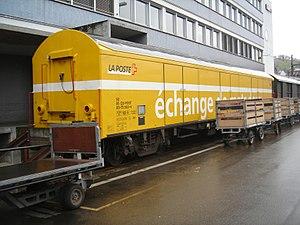
Une tapissière est une voiture hippomobile à quatre roues. Véhicule léger et généralement ouvert de tous côtés, il servait principalement aux tapissiers pour transporter des meubles, des tapis, etc. L’accès à la caisse se faisait par l’arrière.
La Poste, légalement La Poste Suisse SA, est une société de service postal appartenant à la Confédération suisse.